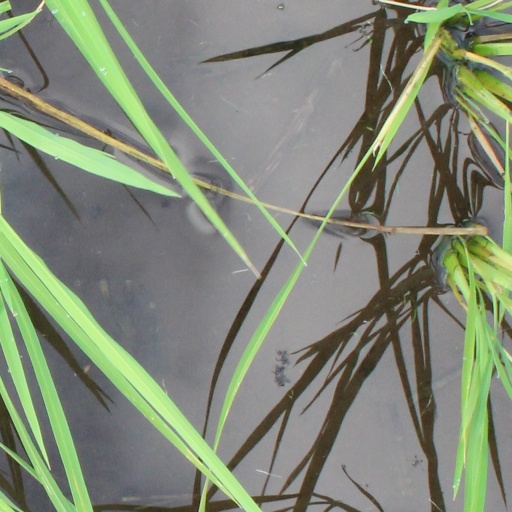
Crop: rice